Werner Hug

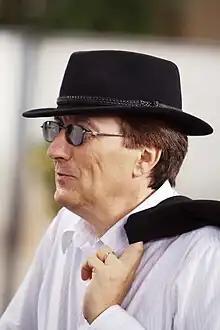
Hug at Hauptbahnhof Zürich by Champions Simultan, 2009

Werner Hug (born 10 September 1952 in Feldmeilen) is a Swiss chess player. Hug was World Junior Chess Champion in 1971 and was Switzerland's leading player of the early 1970's. After Victor Korchnoi settled down in Switzerland, Hug remained number 2 a further decade.